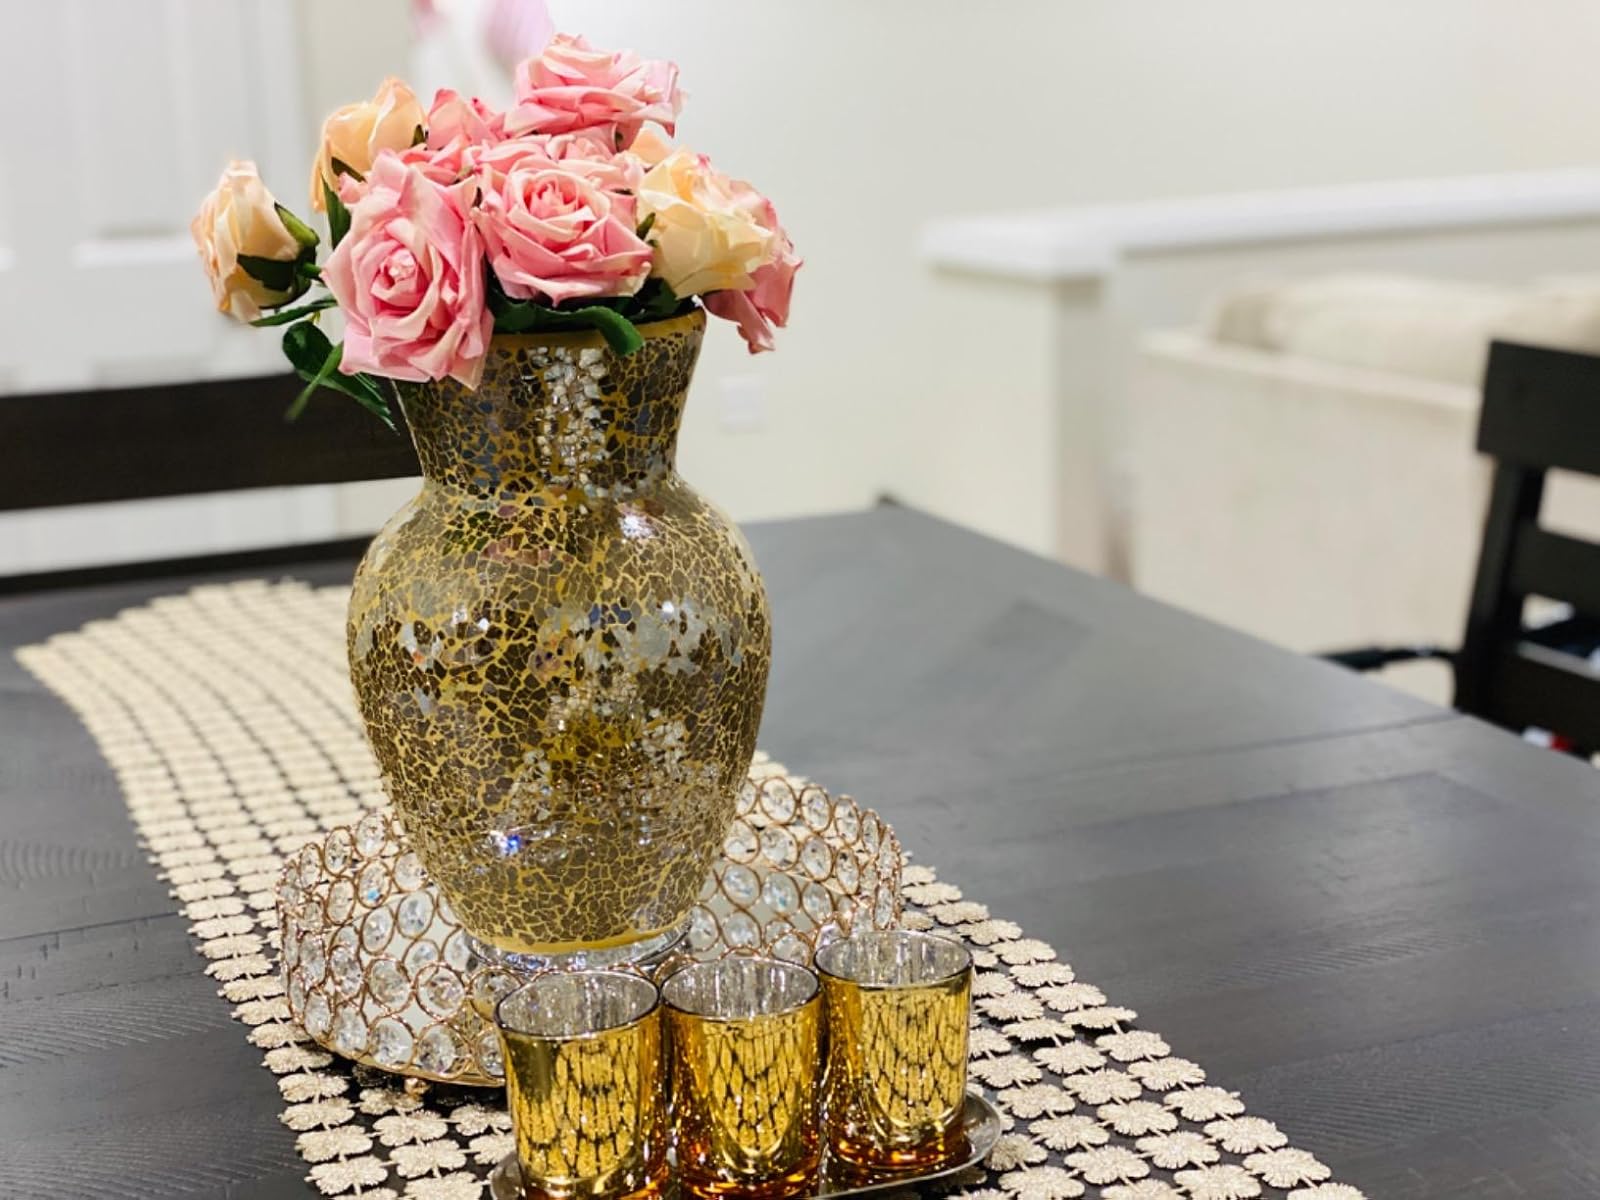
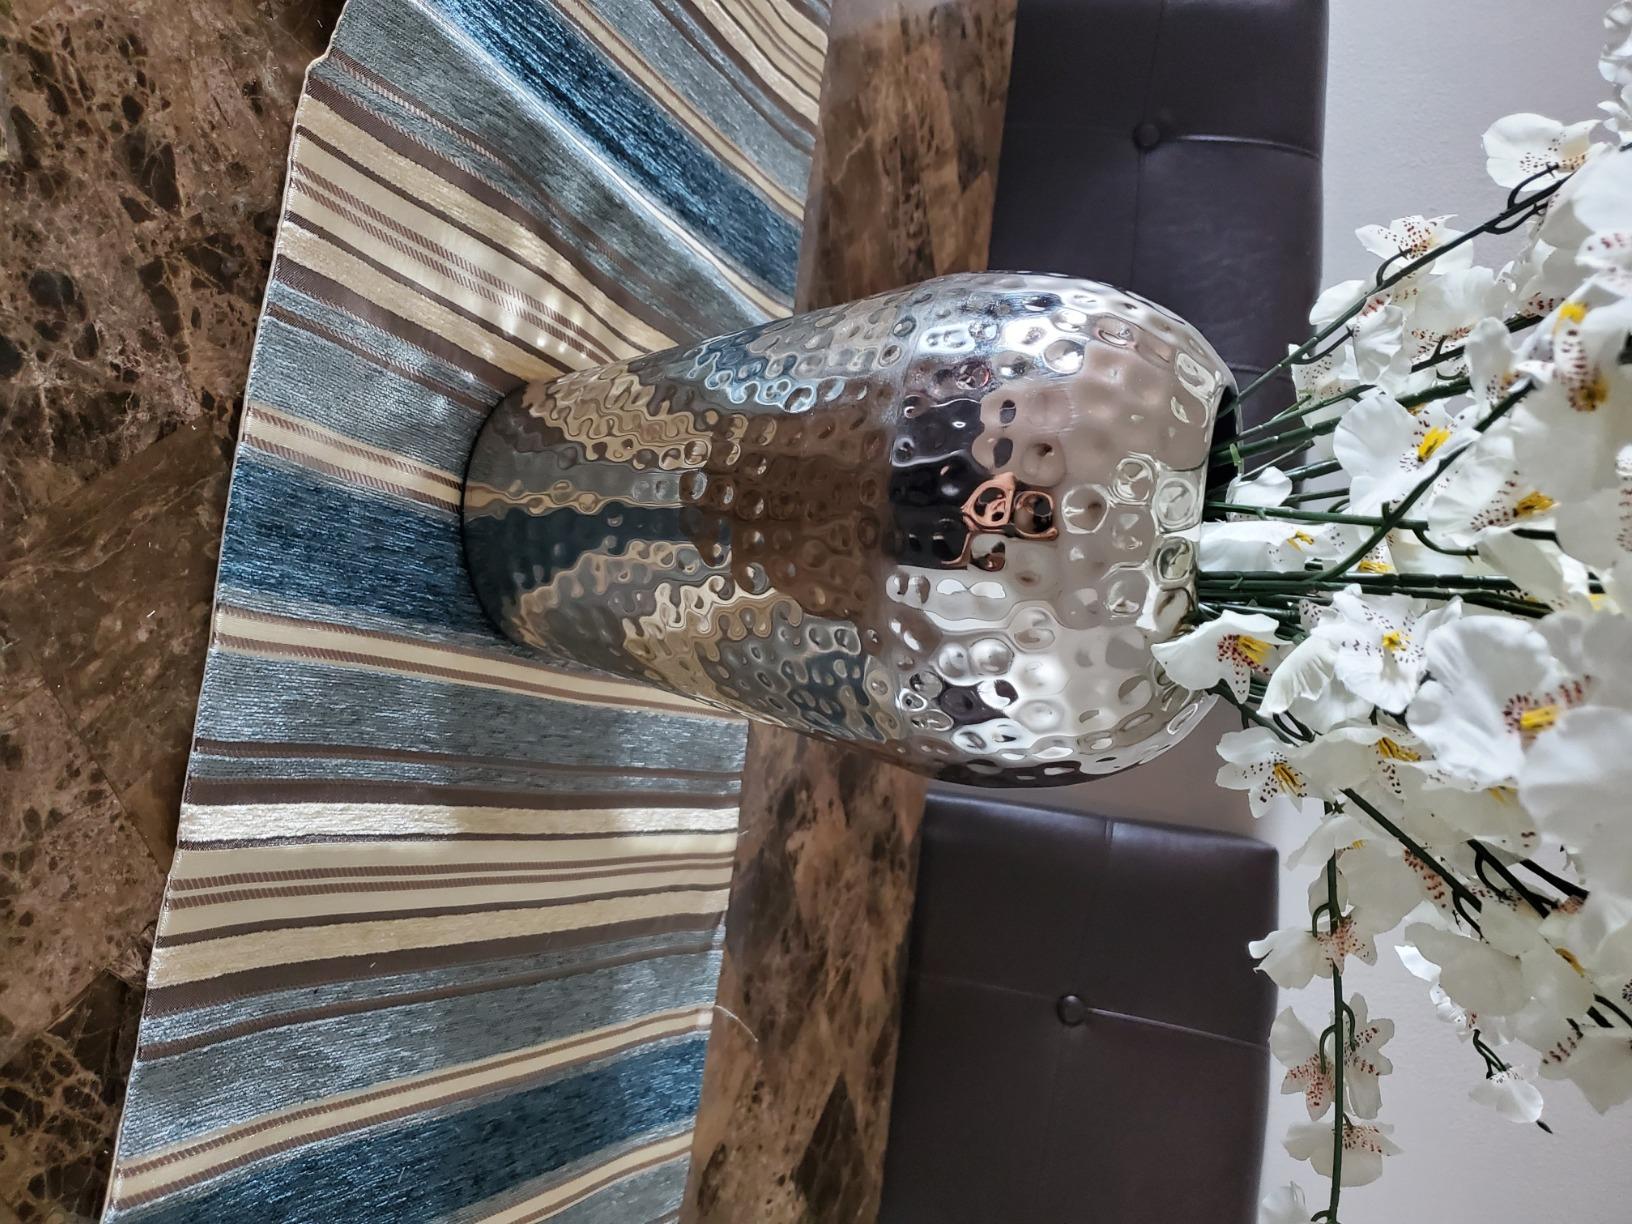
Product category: vase
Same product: no